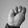
ASL letter: M